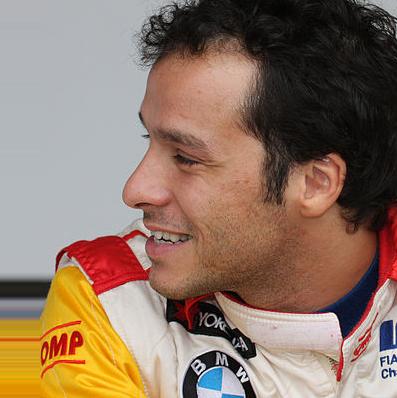
Age: 34